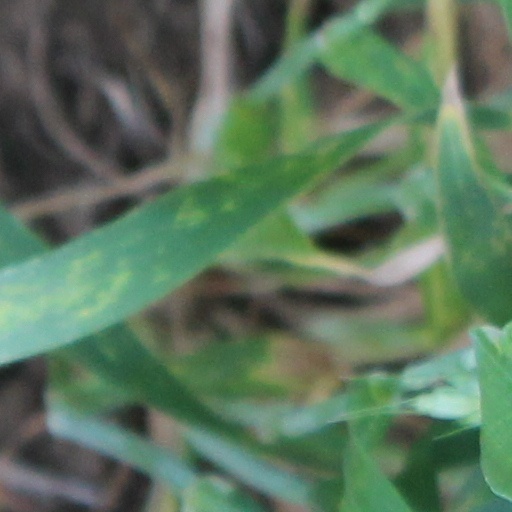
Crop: wheat